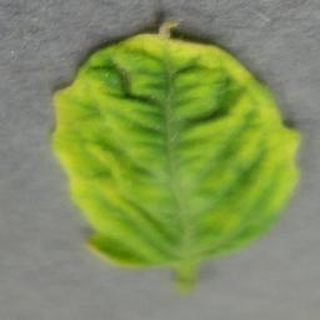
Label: tomato_yellow_leaf_curl_virus